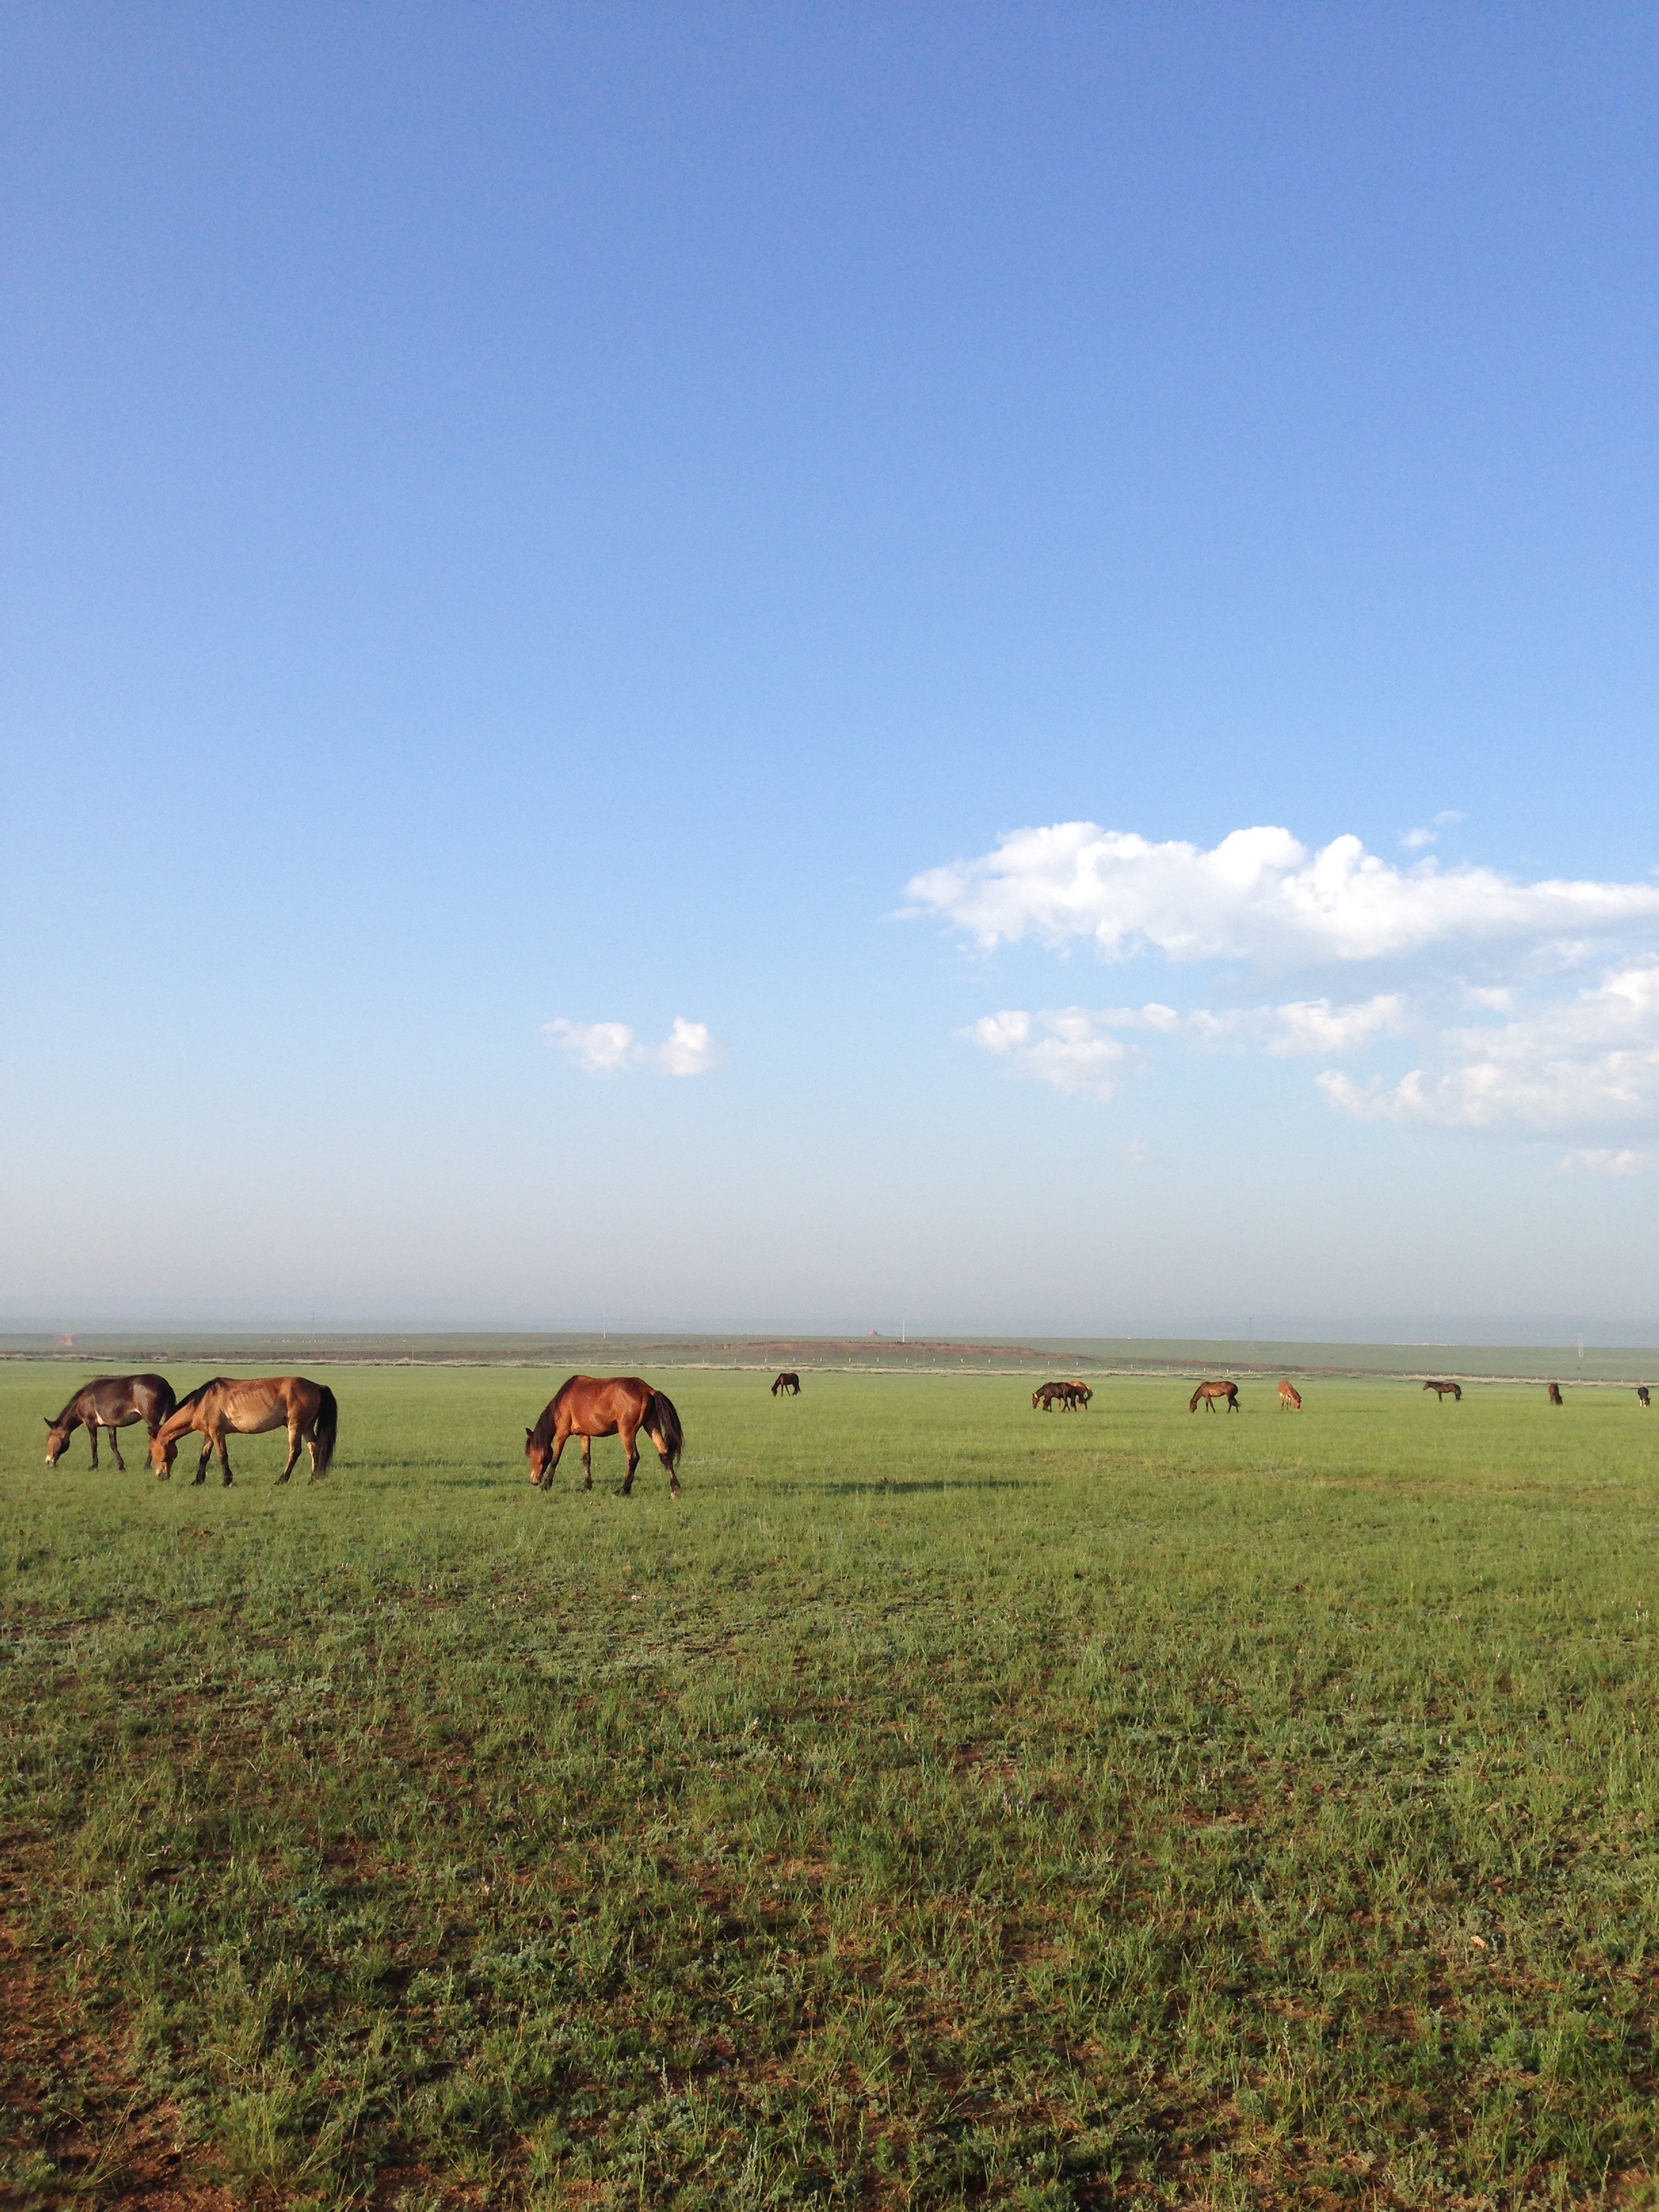
grass, horizon, field, meadow, prairie, pasture, grazing, horse, agriculture, savanna, plain, blue sky, grassland, plateau, habitat, views, ecosystem, steppe, white cloud, rural area, natural environment, grass family